Antonio Ng

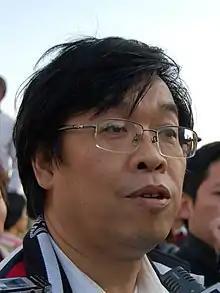
Antonio Ng at the December 20, 2008 demonstration

António Ng Kuok Cheong (born September 26, 1957) is a politician who was a member in the Macau Legislative Assembly, returned by direct election. He was the founding chairman of the pro-democratic political party New Macau Association. He is also the leader of the political pressure group Union for Democracy Development. Ng has been a major figure in the Macau democracy movement and is one of the three pro-democratic legislators in the Assembly.